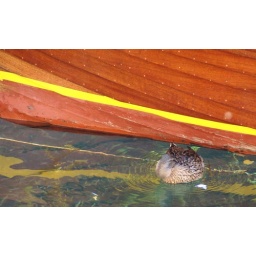
Garda Lake, Italy - Duck near a red boat